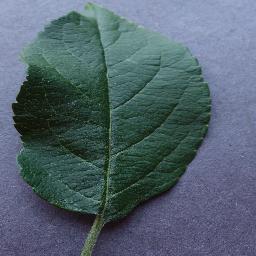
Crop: apple
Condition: healthy